Shell (projectile)

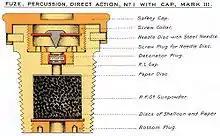
Early British "direct action" nose impact fuze of 1900 with no safety or arming mechanism, relying on heavy direct physical impact to detonate

Although an early percussion fuze appeared in 1650 that used a flint to create sparks to ignite the powder, the shell had to fall in a particular way for this to work and this did not work with spherical projectiles. An additional problem was finding a suitably stable "percussion powder". Progress was not possible until the discovery of mercury fulminate in 1800, leading to priming mixtures for small arms patented by the Rev Alexander Forsyth, and the copper percussion cap in 1818.